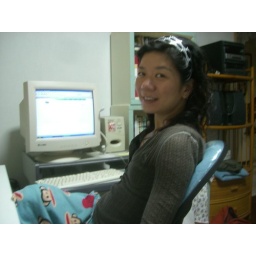
Joy at the computer in her old bedroom